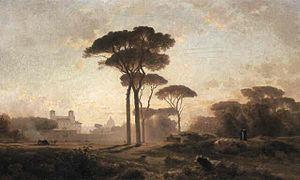
Le pin parasol ou pin pignon est une espèce d'arbres conifères de la famille des Pinaceae. Présent dans le bassin méditerranéen, l'arbre, quand il est à maturité, est reconnaissable à son port caractéristique évoquant un parasol déployé. Sa graine, le pignon de pin, est souvent utilisée en pâtisserie. L'arbre est parfois appelé pin d'Italie, ainsi que pin franc essentiellement en Gironde et Charente-Maritime.